Maha Al Muneef

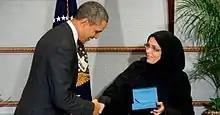
President Obama presents award to Al Muneef in 2016

From 2009 to 2013, Al Muneef also served as an adviser to Saudi Arabia's Consultative Council, the Shura Council. In August 2013, the Council of Ministers adopted landmark legislation to protect victims of domestic violence. Al Muneef and the National Family Safety Program played a role in drafting and advising on the "Protection from Abuse" law, which defines and criminalizes domestic violence for the first time in Saudi Arabia. Maha Al Muneef was also awarded the 2014 International Women of Courage Award for this humanitarian work in particular. She could not attend the ceremony so Barack Obama awarded her the prize in Saudi Arabia in April 2014.